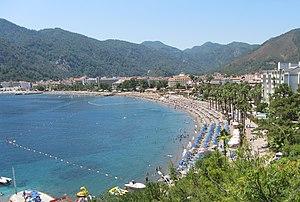
Marmaris est une ville du sud-ouest de la Turquie, dans la province de Muğla. Située au bord de la mer Méditerranée, face à l'île grecque de Rhodes, le petit port est devenu depuis les années 1980 un des principaux centres touristiques du pays. Si la ville ne compte officiellement qu'environ 30 000 habitants, elle en accueille plusieurs centaines de milliers en saison estivale.